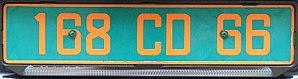
La plaque d'immatriculation française est l'un des éléments du dispositif permettant l'identification d'un véhicule du parc automobile français. Elle existe depuis 1901. La grande majorité des véhicules à moteur doivent en posséder une pour rouler sur les voies publiques. Les plaques d'immatriculation sont parfois appelées plaques minéralogiques, cela fait référence à l'Administration des Mines qui délivrait ces plaques au début du XXᵉ siècle.
L'ambassade de la République tchèque en France est la représentation diplomatique de la Tchéquie auprès de la République française. Elle est située 15 avenue Charles-Floquet, dans le 7ᵉ arrondissement de Paris. Son ambassadeur est, depuis 2019, Michel Fleischmann.
La plaque d'immatriculation française des corps diplomatique et consulaire est un dispositif permettant l'identification d'un véhicule appartenant au parc automobile du corps diplomatique ou consulaire en France.